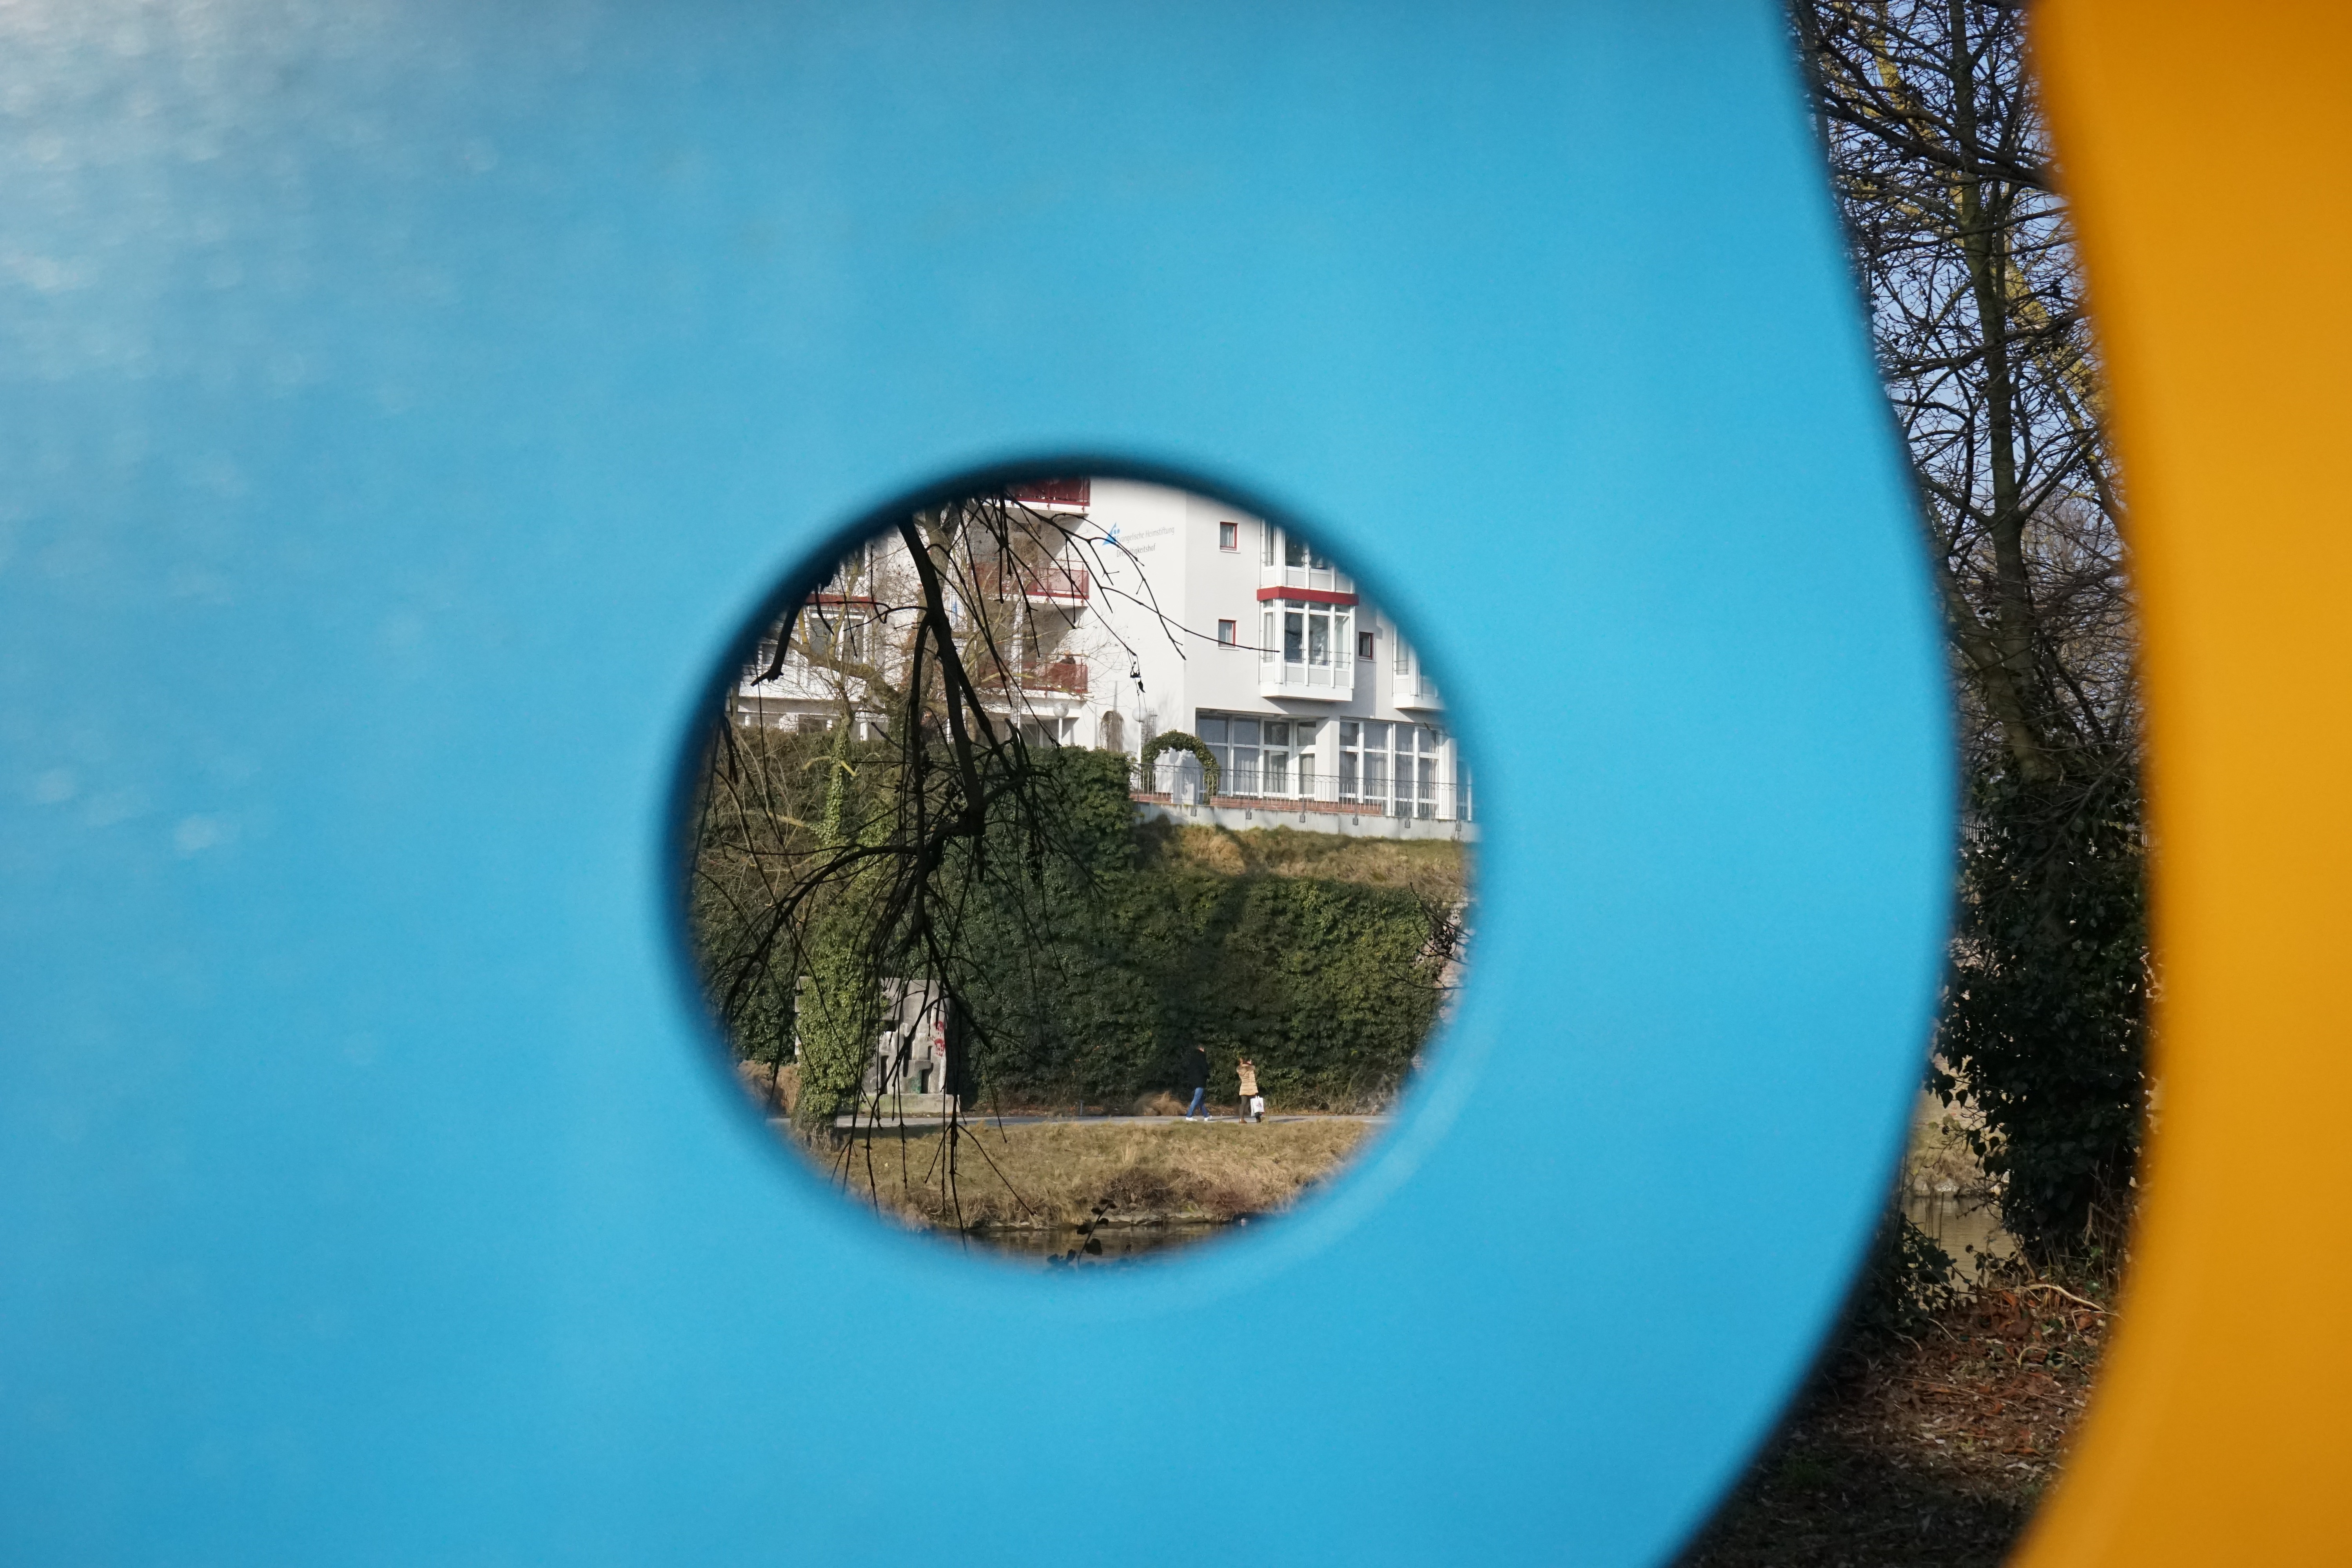
wood, photography, hole, window, wall, orange, green, reflection, color, blue, circle, shape, by looking, see through